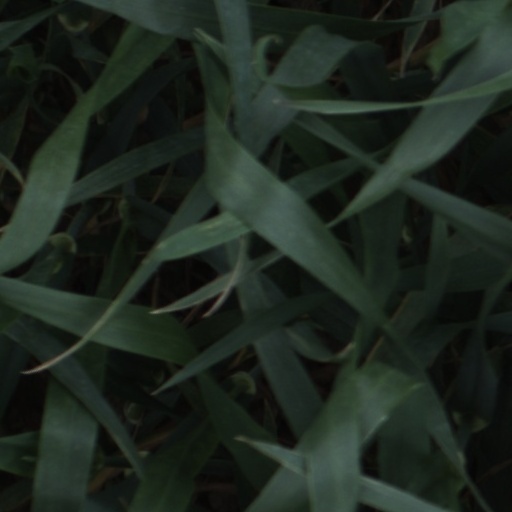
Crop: wheat